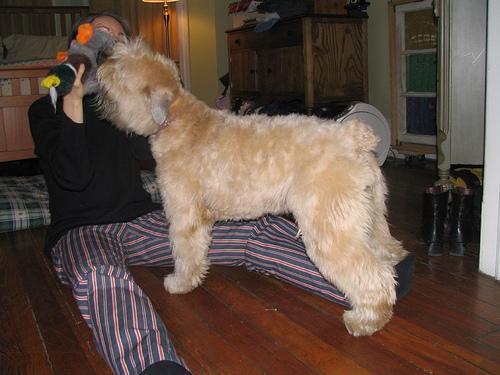
wheaten terrier